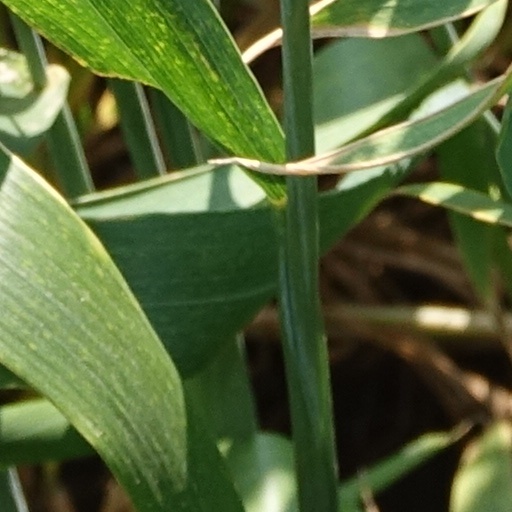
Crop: wheat